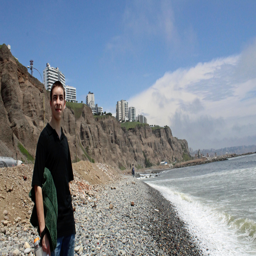
person checks out the rocky beach .